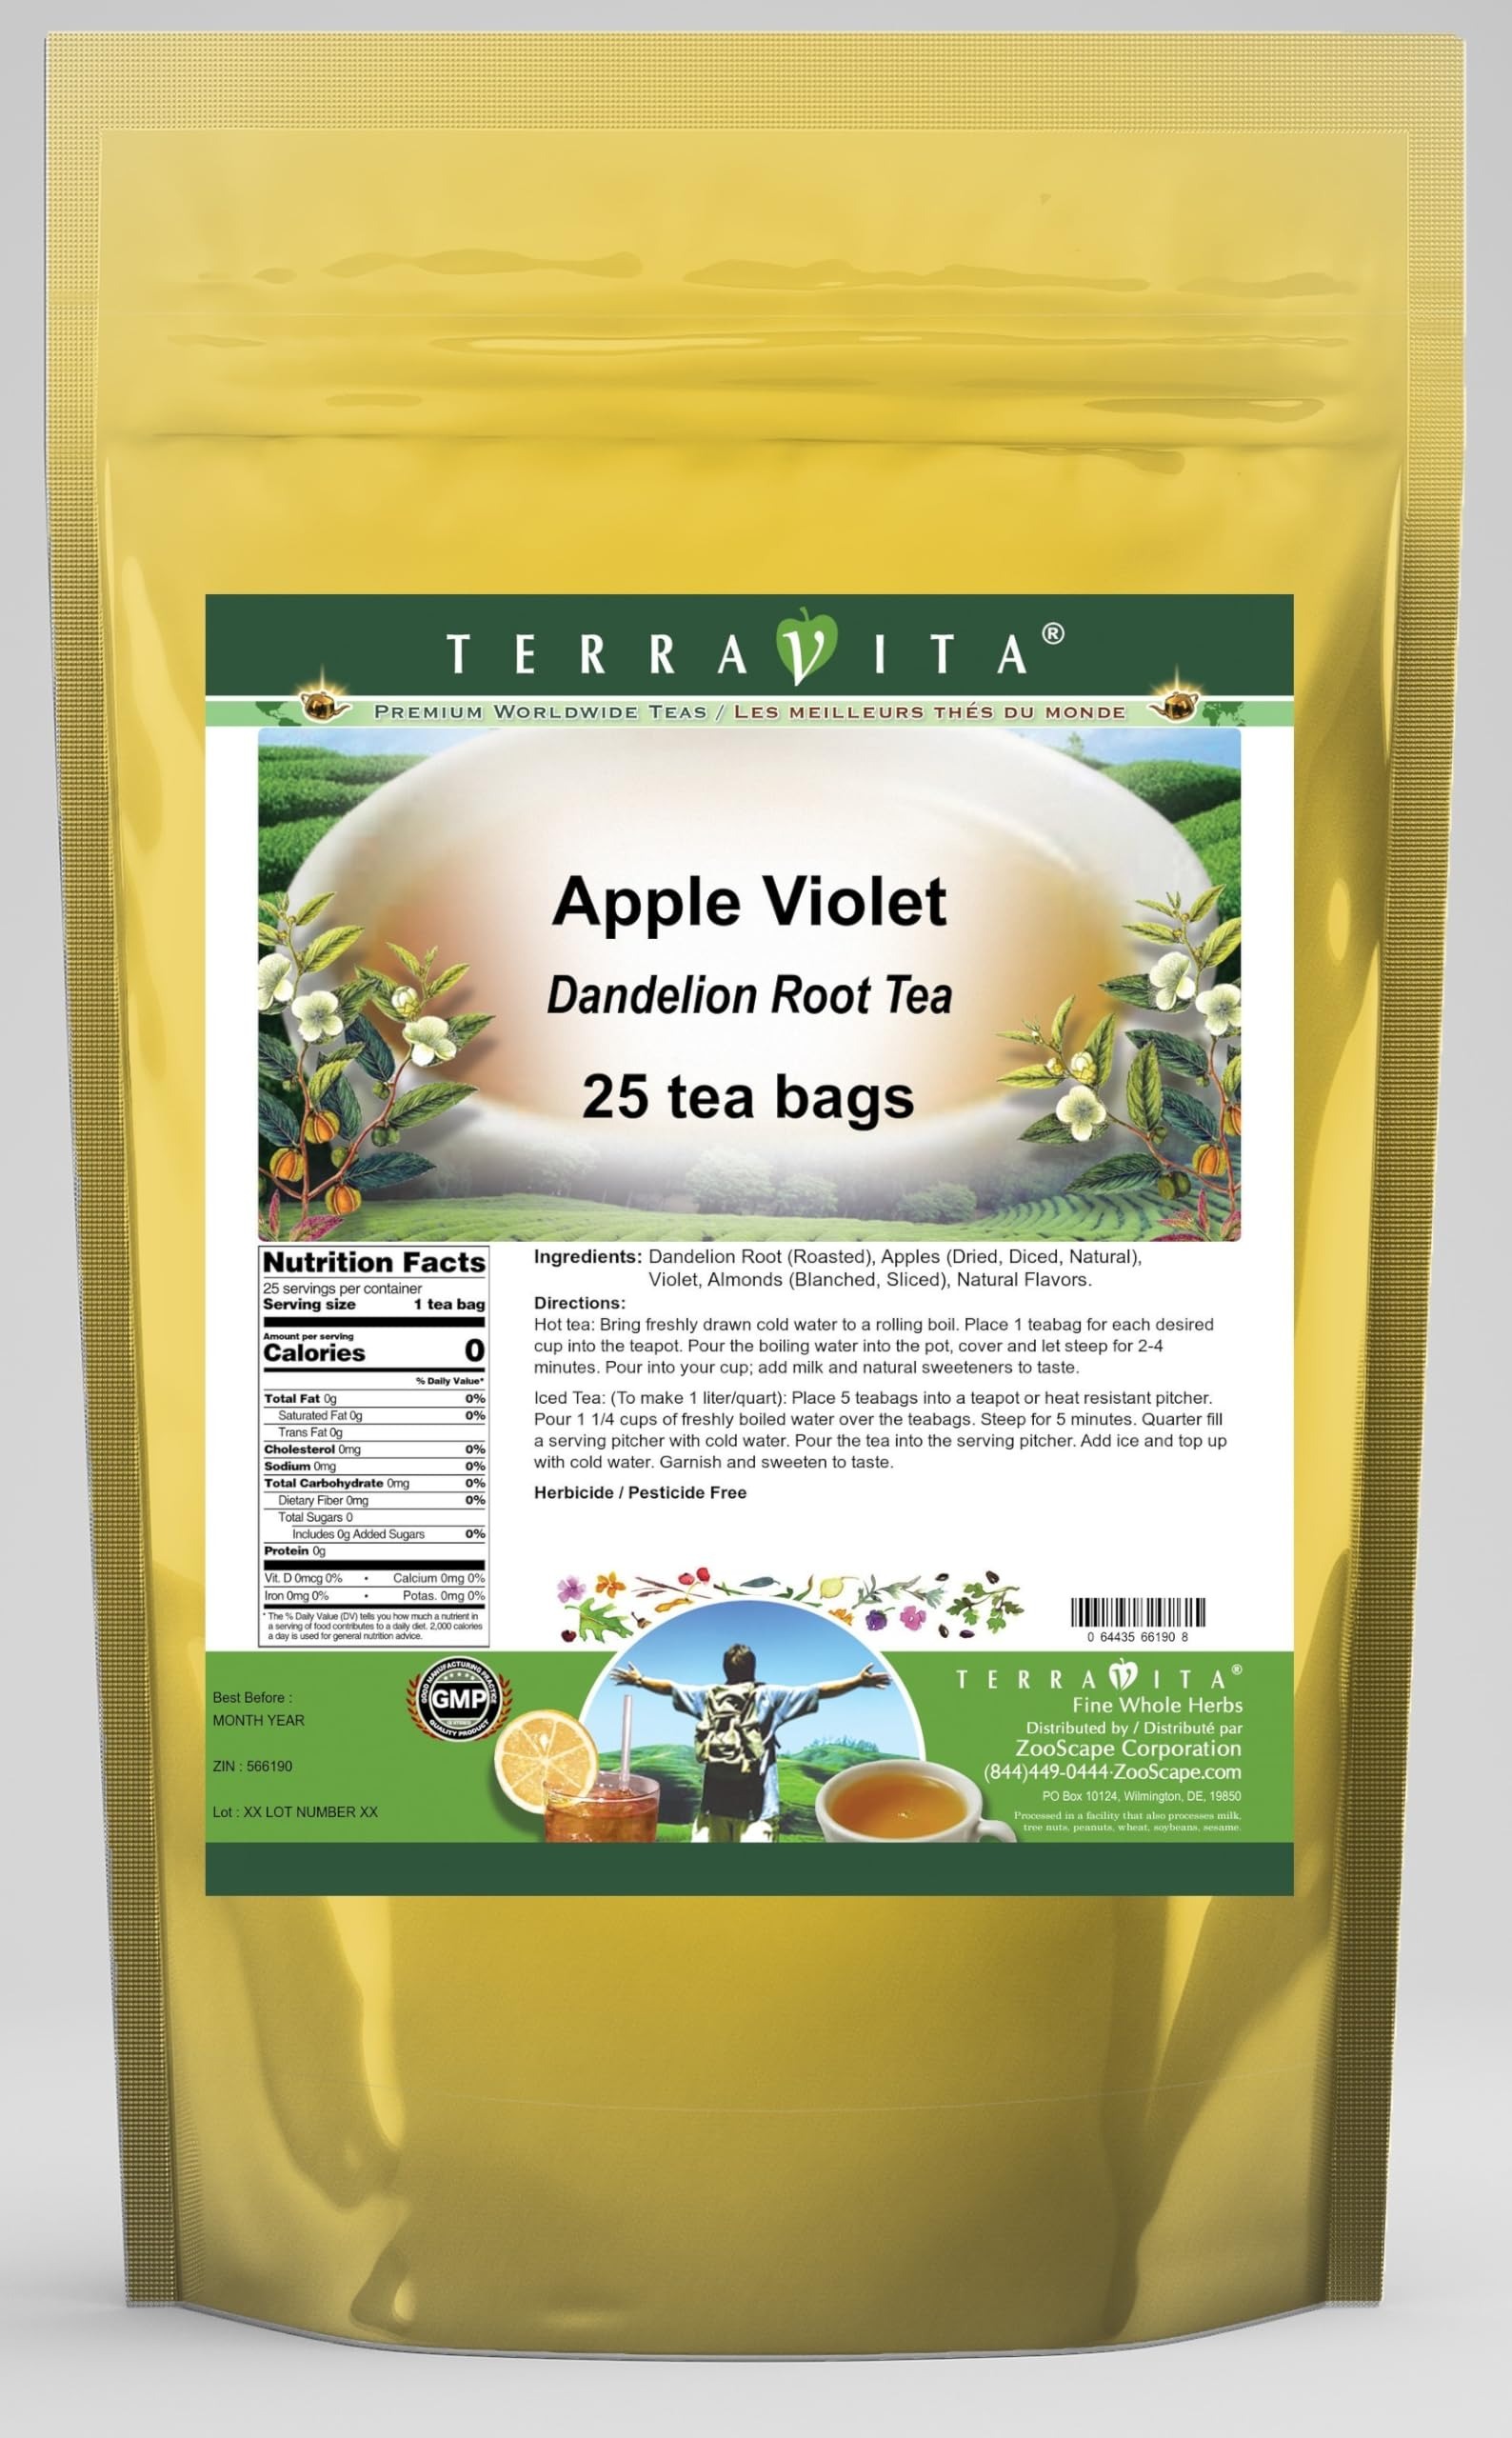
Item Name: Apple Violet Dandelion Root Tea (25 tea bags, ZIN: 566190)
Bullet Point 1: Our Apple Violet Dandelion Root tea is a delicious naturally flavored Dandelion Root coffee substitute with Apples (Dried, Diced, Natural), Violet and Almonds that you will enjoy relaxing with anytime! The natural and caffeine-free Apple Violet taste is delicious! - Ingredients: Dandelion Root, Apples (Dried, Diced, Natural), Violet, Almonds and Natural Apple Violet Flavor.
Bullet Point 2: No fillers.
Bullet Point 3: Manufacturer: TerraVita
Bullet Point 4: Size: 25 tea bags
Bullet Point 5: Dandelion Root Tea Bags - Packed in a convenient upright pouch!
Product Description: Our Apple Violet Dandelion Root tea is a delicious naturally flavored Dandelion Root coffee substitute with Apples (Dried, Diced, Natural), Violet and Almonds that you will enjoy relaxing with anytime! The natural and caffeine-free Apple Violet taste is delicious! - Ingredients: Dandelion Root, Apples (Dried, Diced, Natural), Violet, Almonds and Natural Apple Violet Flavor. - Hot tea brewing method: Bring freshly drawn cold water to a rolling boil. Place 1 teabag for each desired cup into the teapot. Pour the boiling water into the pot, cover and let steep for 2-4 minutes. Pour into your cup; add milk and natural sweeteners to taste. - Iced tea brewing method: (To make 1 liter/quart): Place 5 teabags into a teapot or heat resistant pitcher. Pour 1 1/4 cups of freshly boiled water over the teabags. Steep for 5 minutes. Quarter fill a serving pitcher with cold water. Pour the tea into the serving pitcher. Add ice and top up with cold water. Garnish and sweeten to taste. - TerraVita is an exclusive line of premium-quality, natural source products that use only the finest, purest and most potent ingredients found around the world. TerraVita is hallmarked by the highest possible standards of purity, potency, stability and freshness. All of our products are prepared with the highest elements of quality control, from raw materials through the entire manufacturing process, up to and including the moment that the bottles or bags are sealed for freshness and shipped out to you. Our highest possible standards are certified by independent laboratories and backed by our personal guarantee. - TerraVita exists to meet and ensure your family's health and wellness without the harmful effects of chemicals and health products. We strive to make all of our products affordable and reliable
Value: 25.0
Unit: Count

Price: 16.82